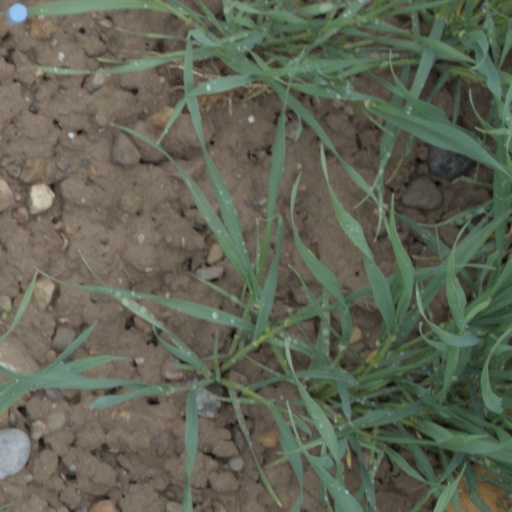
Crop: wheat